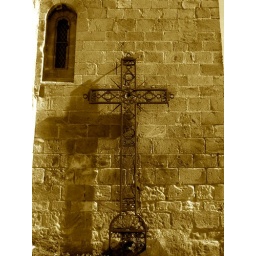
A cross outside the 11th century church in Foix, France.  I liked the double cross effect given by the shadow.